Three Girls Lost

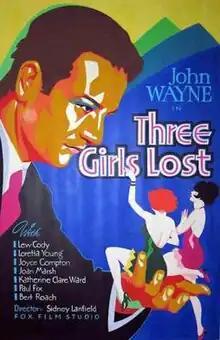
Theatrical release poster

Three Girls Lost is a 1931 American Pre-Code drama film directed by Sidney Lanfield and starring Loretta Young, Lew Cody, and John Wayne. The film also featured Ward Bond (in a small unbilled role), and co-starred Wayne with Paul Fix for the first time. Based on a story by Robert Hardy Andrews, the film is about a young man (Wayne) who finds himself suspected of involvement in the murder of a gangster.